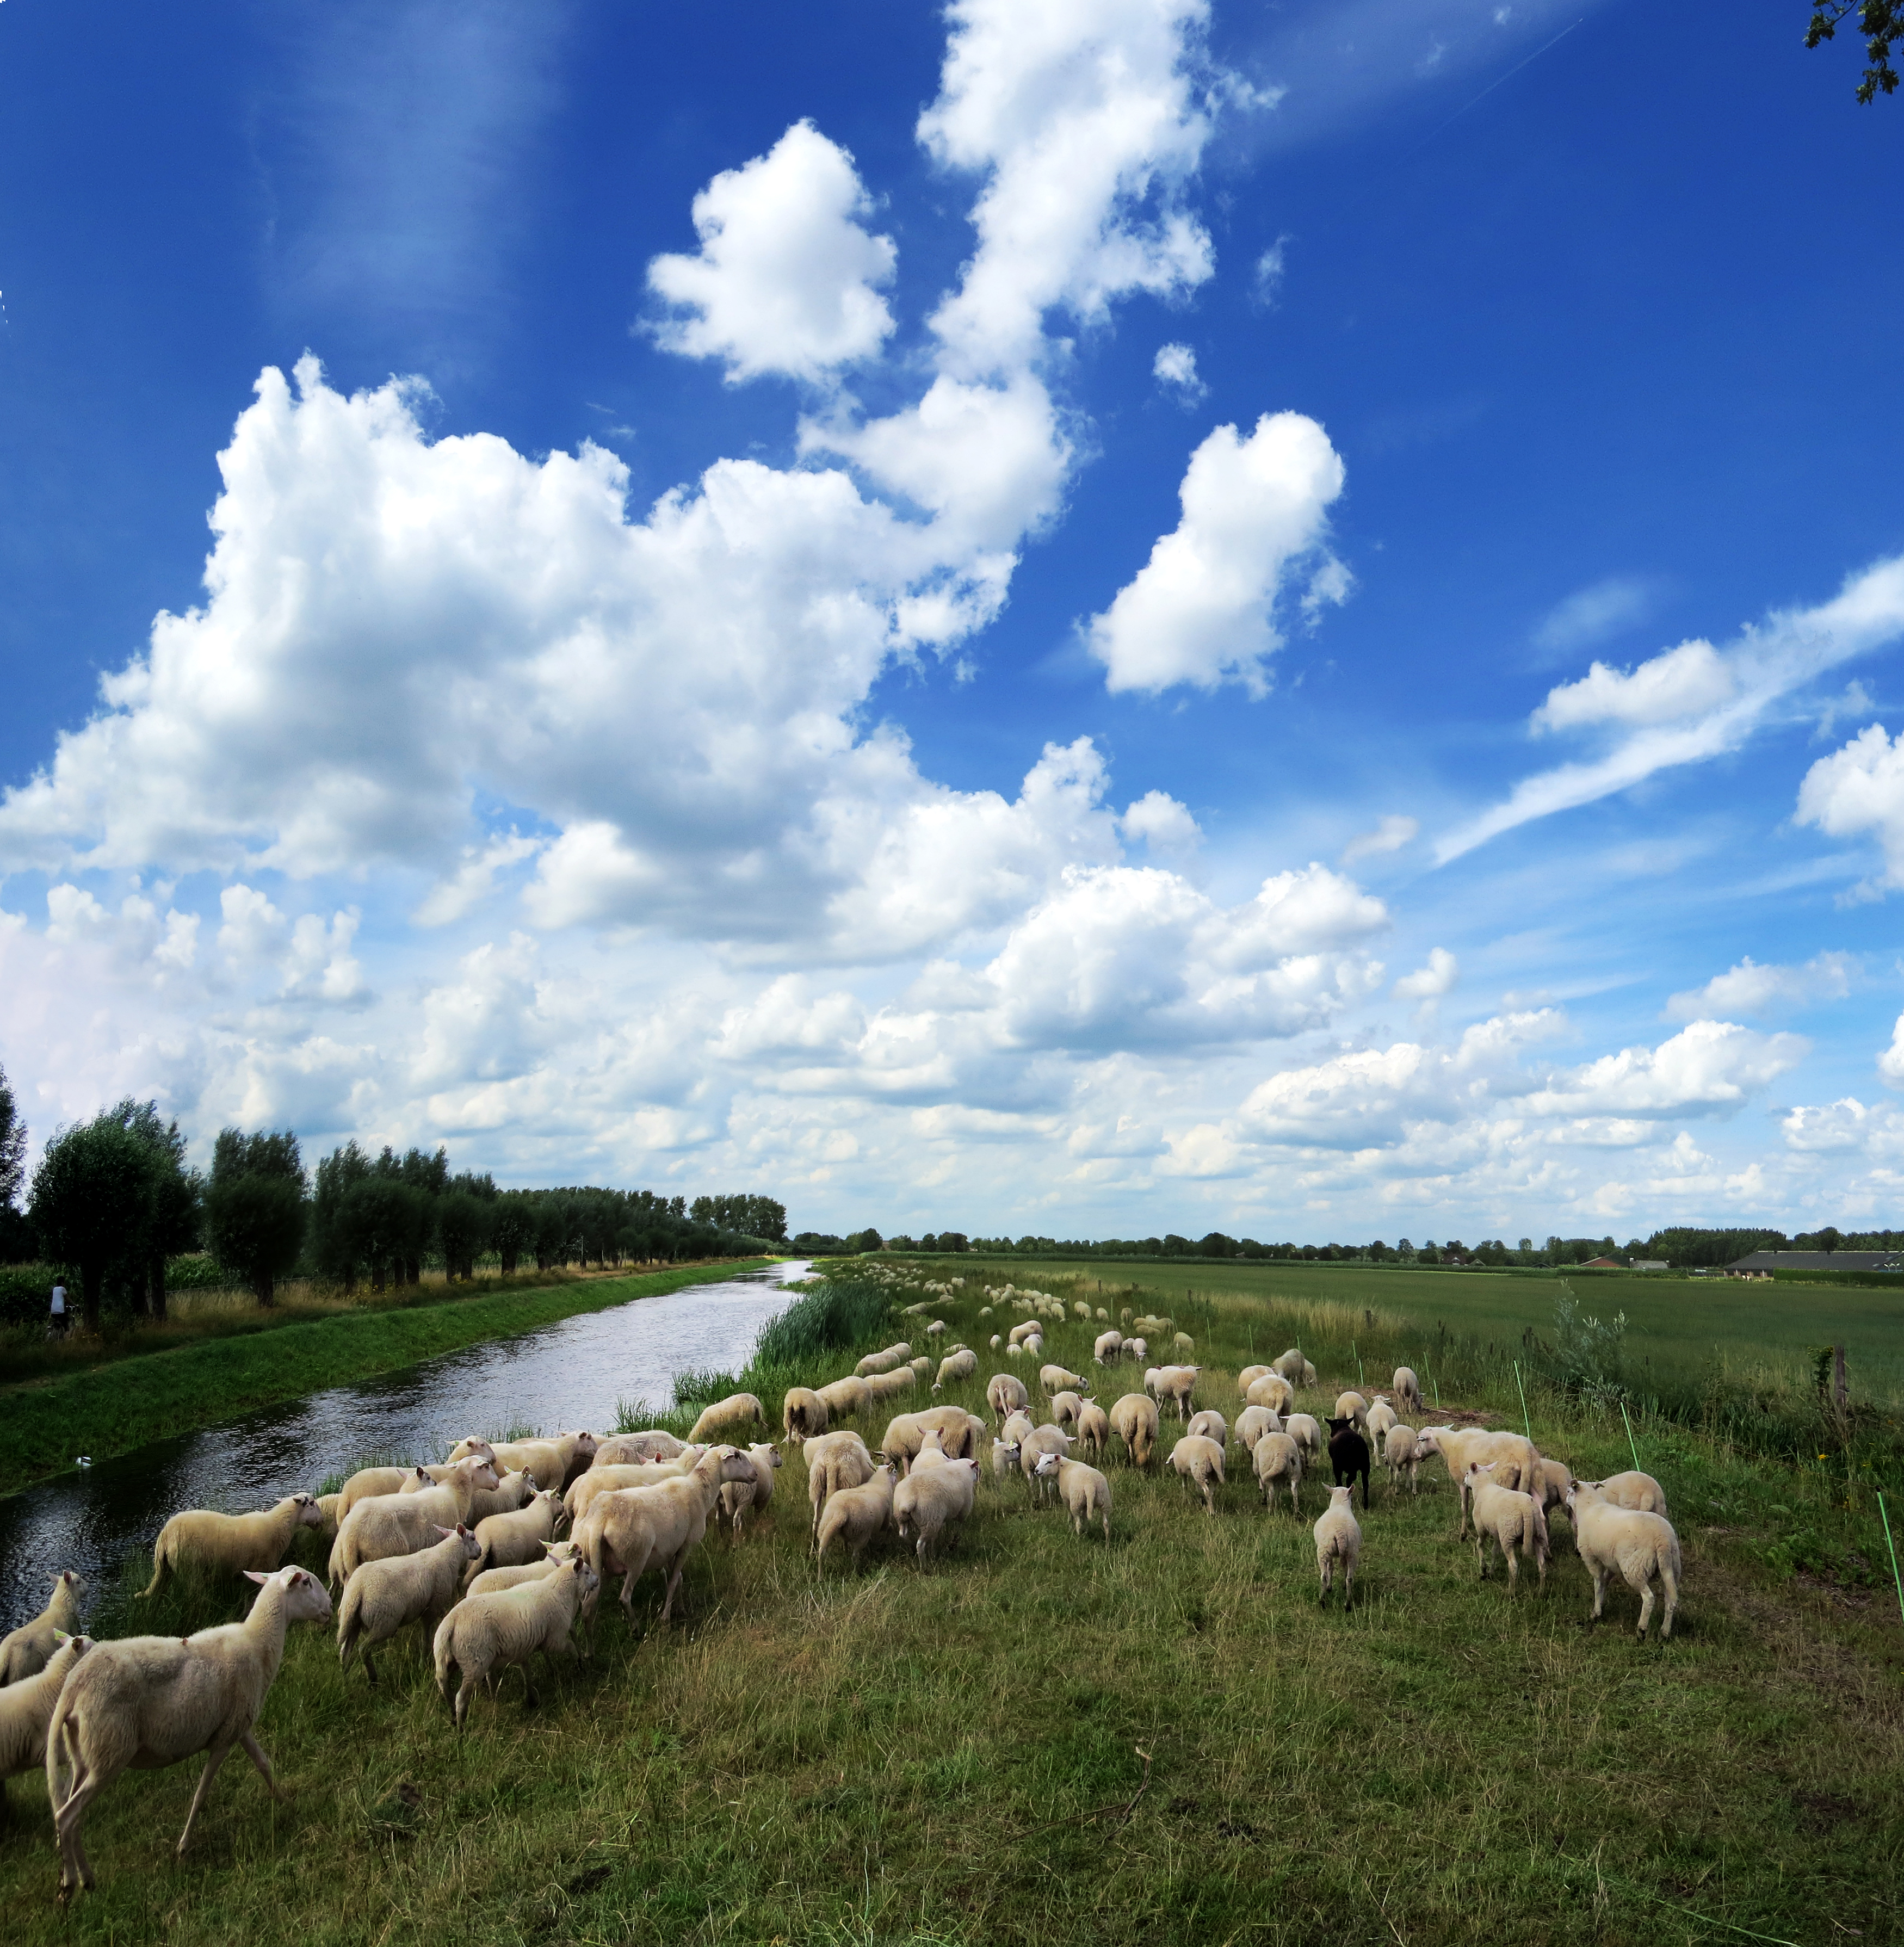
sky, dutch, sheep, water, grassland, pasture, cloud, herd, field, grazing, meadow, grass, farm, rural area, highland, prairie, bank, livestock, ecoregion, polder, landscape, meteorological phenomenon, steppe, cumulus, plain, hill, tree